Dermatologic surgical procedure

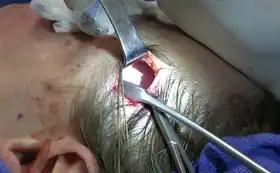
Face lift (Rhytidectomy) with temporal incision behind the hairline.

Skin grafting is a surgical procedure where a piece of healthy skin, also known as the donor site, is taken from one body part and transplanted to another, often to cover damaged or missing skin. Before surgery, the location of the donor site would be determined, and patients would undergo anesthesia.